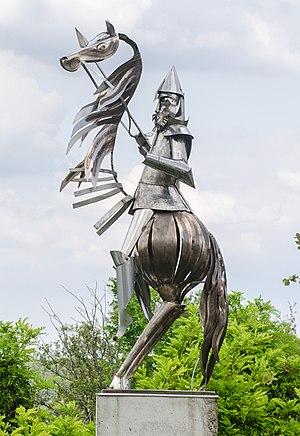
Lusignan est une commune du Centre-Ouest de la France, située dans le département de la Vienne en région Nouvelle-Aquitaine.
Le château de Lusignan est probablement l'un des plus grands châteaux forts construits en France.